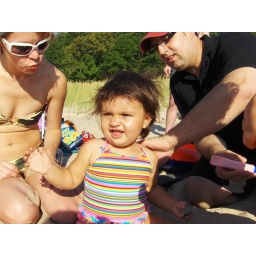
labor day weekend at the lake house in bridgman, michigan with 17 of our closest friends :D